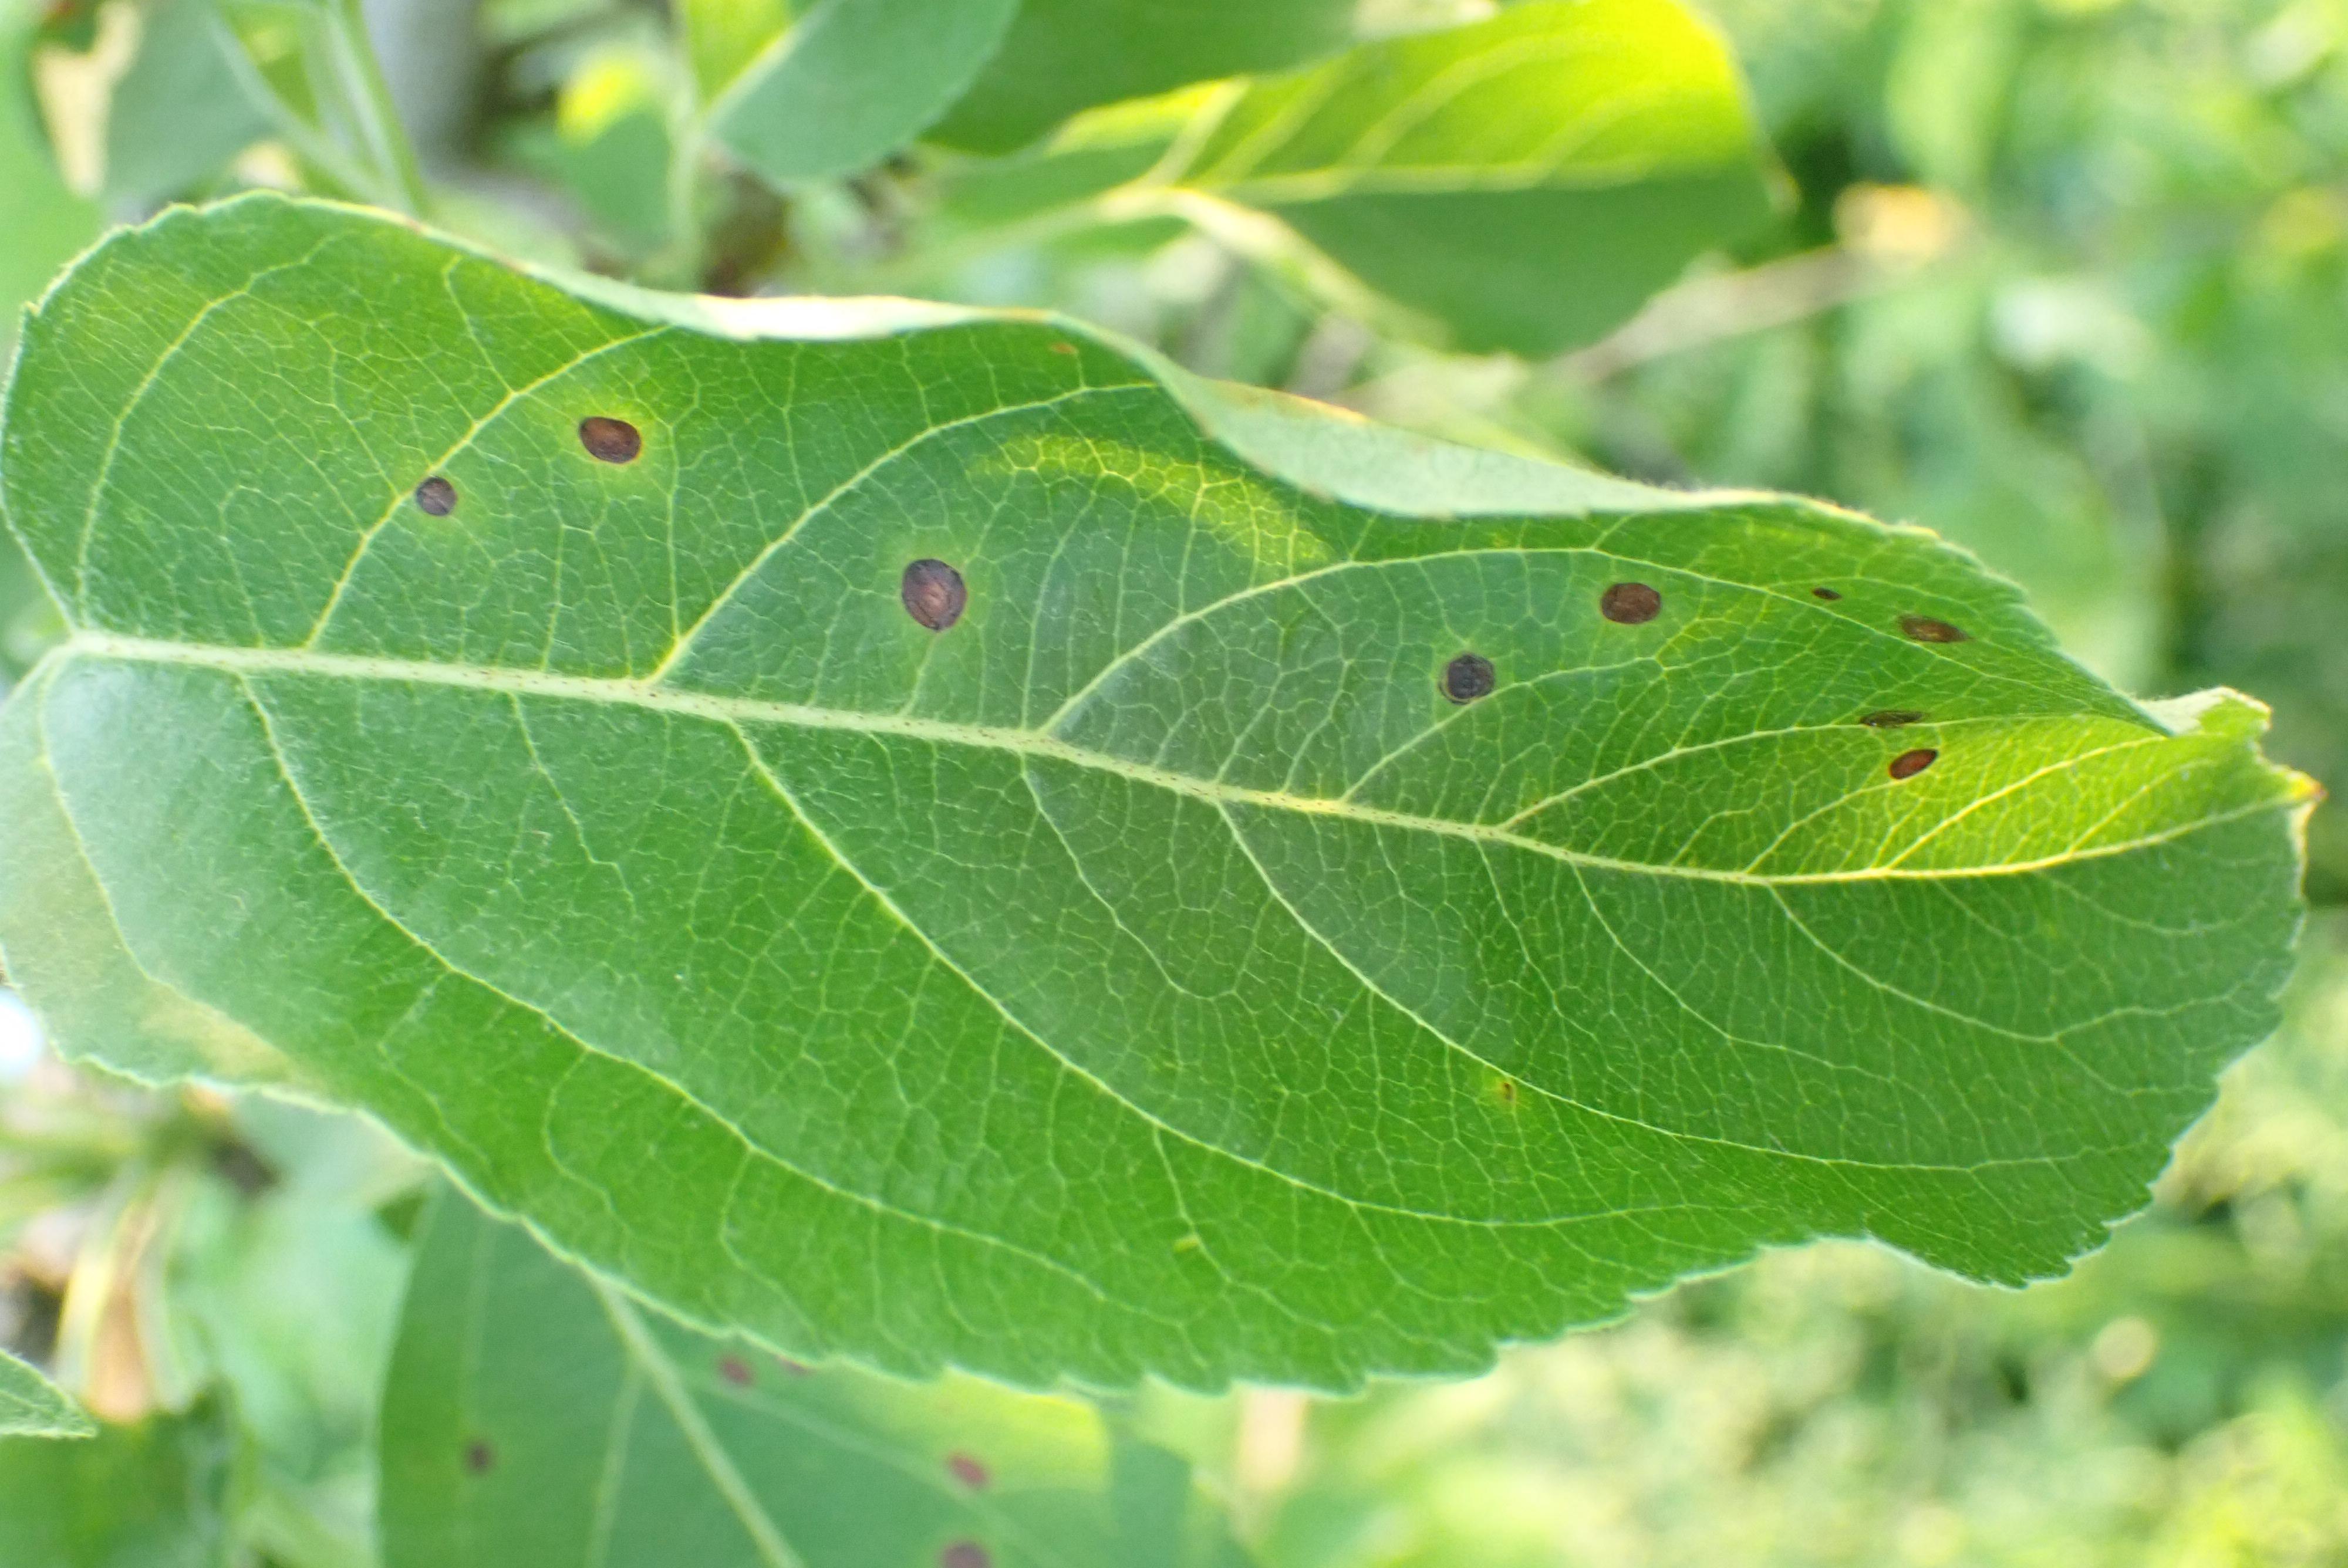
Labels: frog_eye_leaf_spot